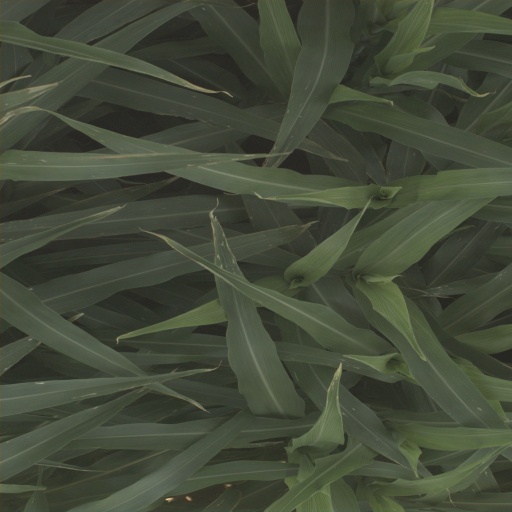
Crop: sorghum